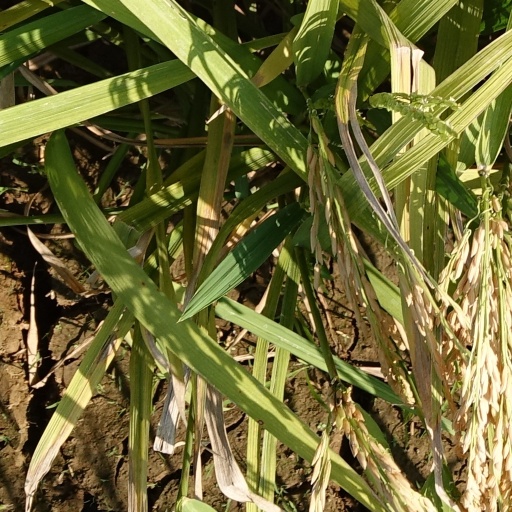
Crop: rice